Castle Oliver

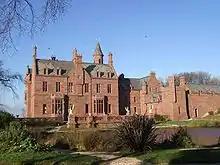
Castle Oliver east facade with ballroom and dining room in main block, servants' wing and coach house on right

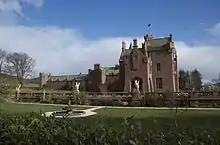
Castle Oliver west, stables wing on left

The castle was for many years known as Clonodfoy, a contraction of an earlier Irish place name: Cloch an Otbhaidhigh, meaning 'the stone structure of Otway', Otway being an Anglo-Norman family name.